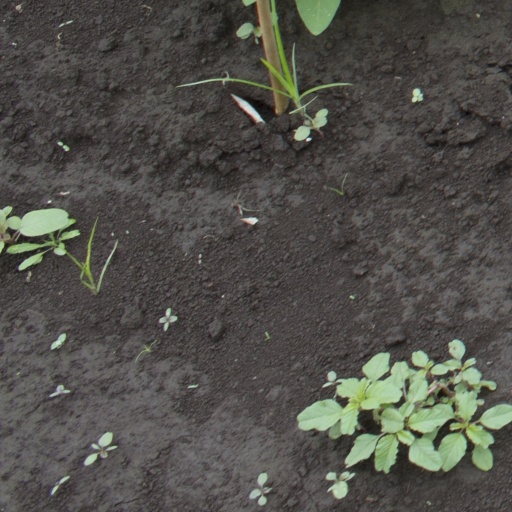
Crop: soybean